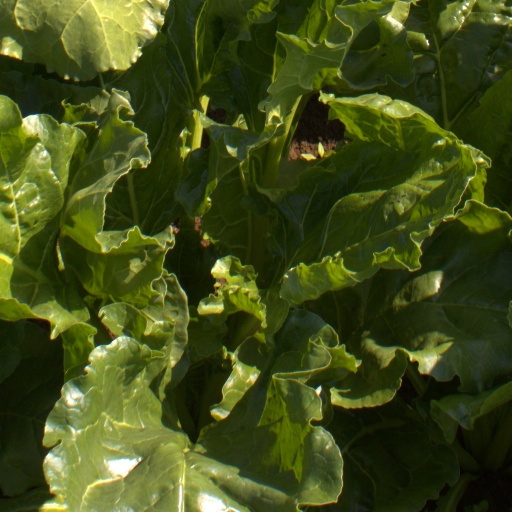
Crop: sugar beet